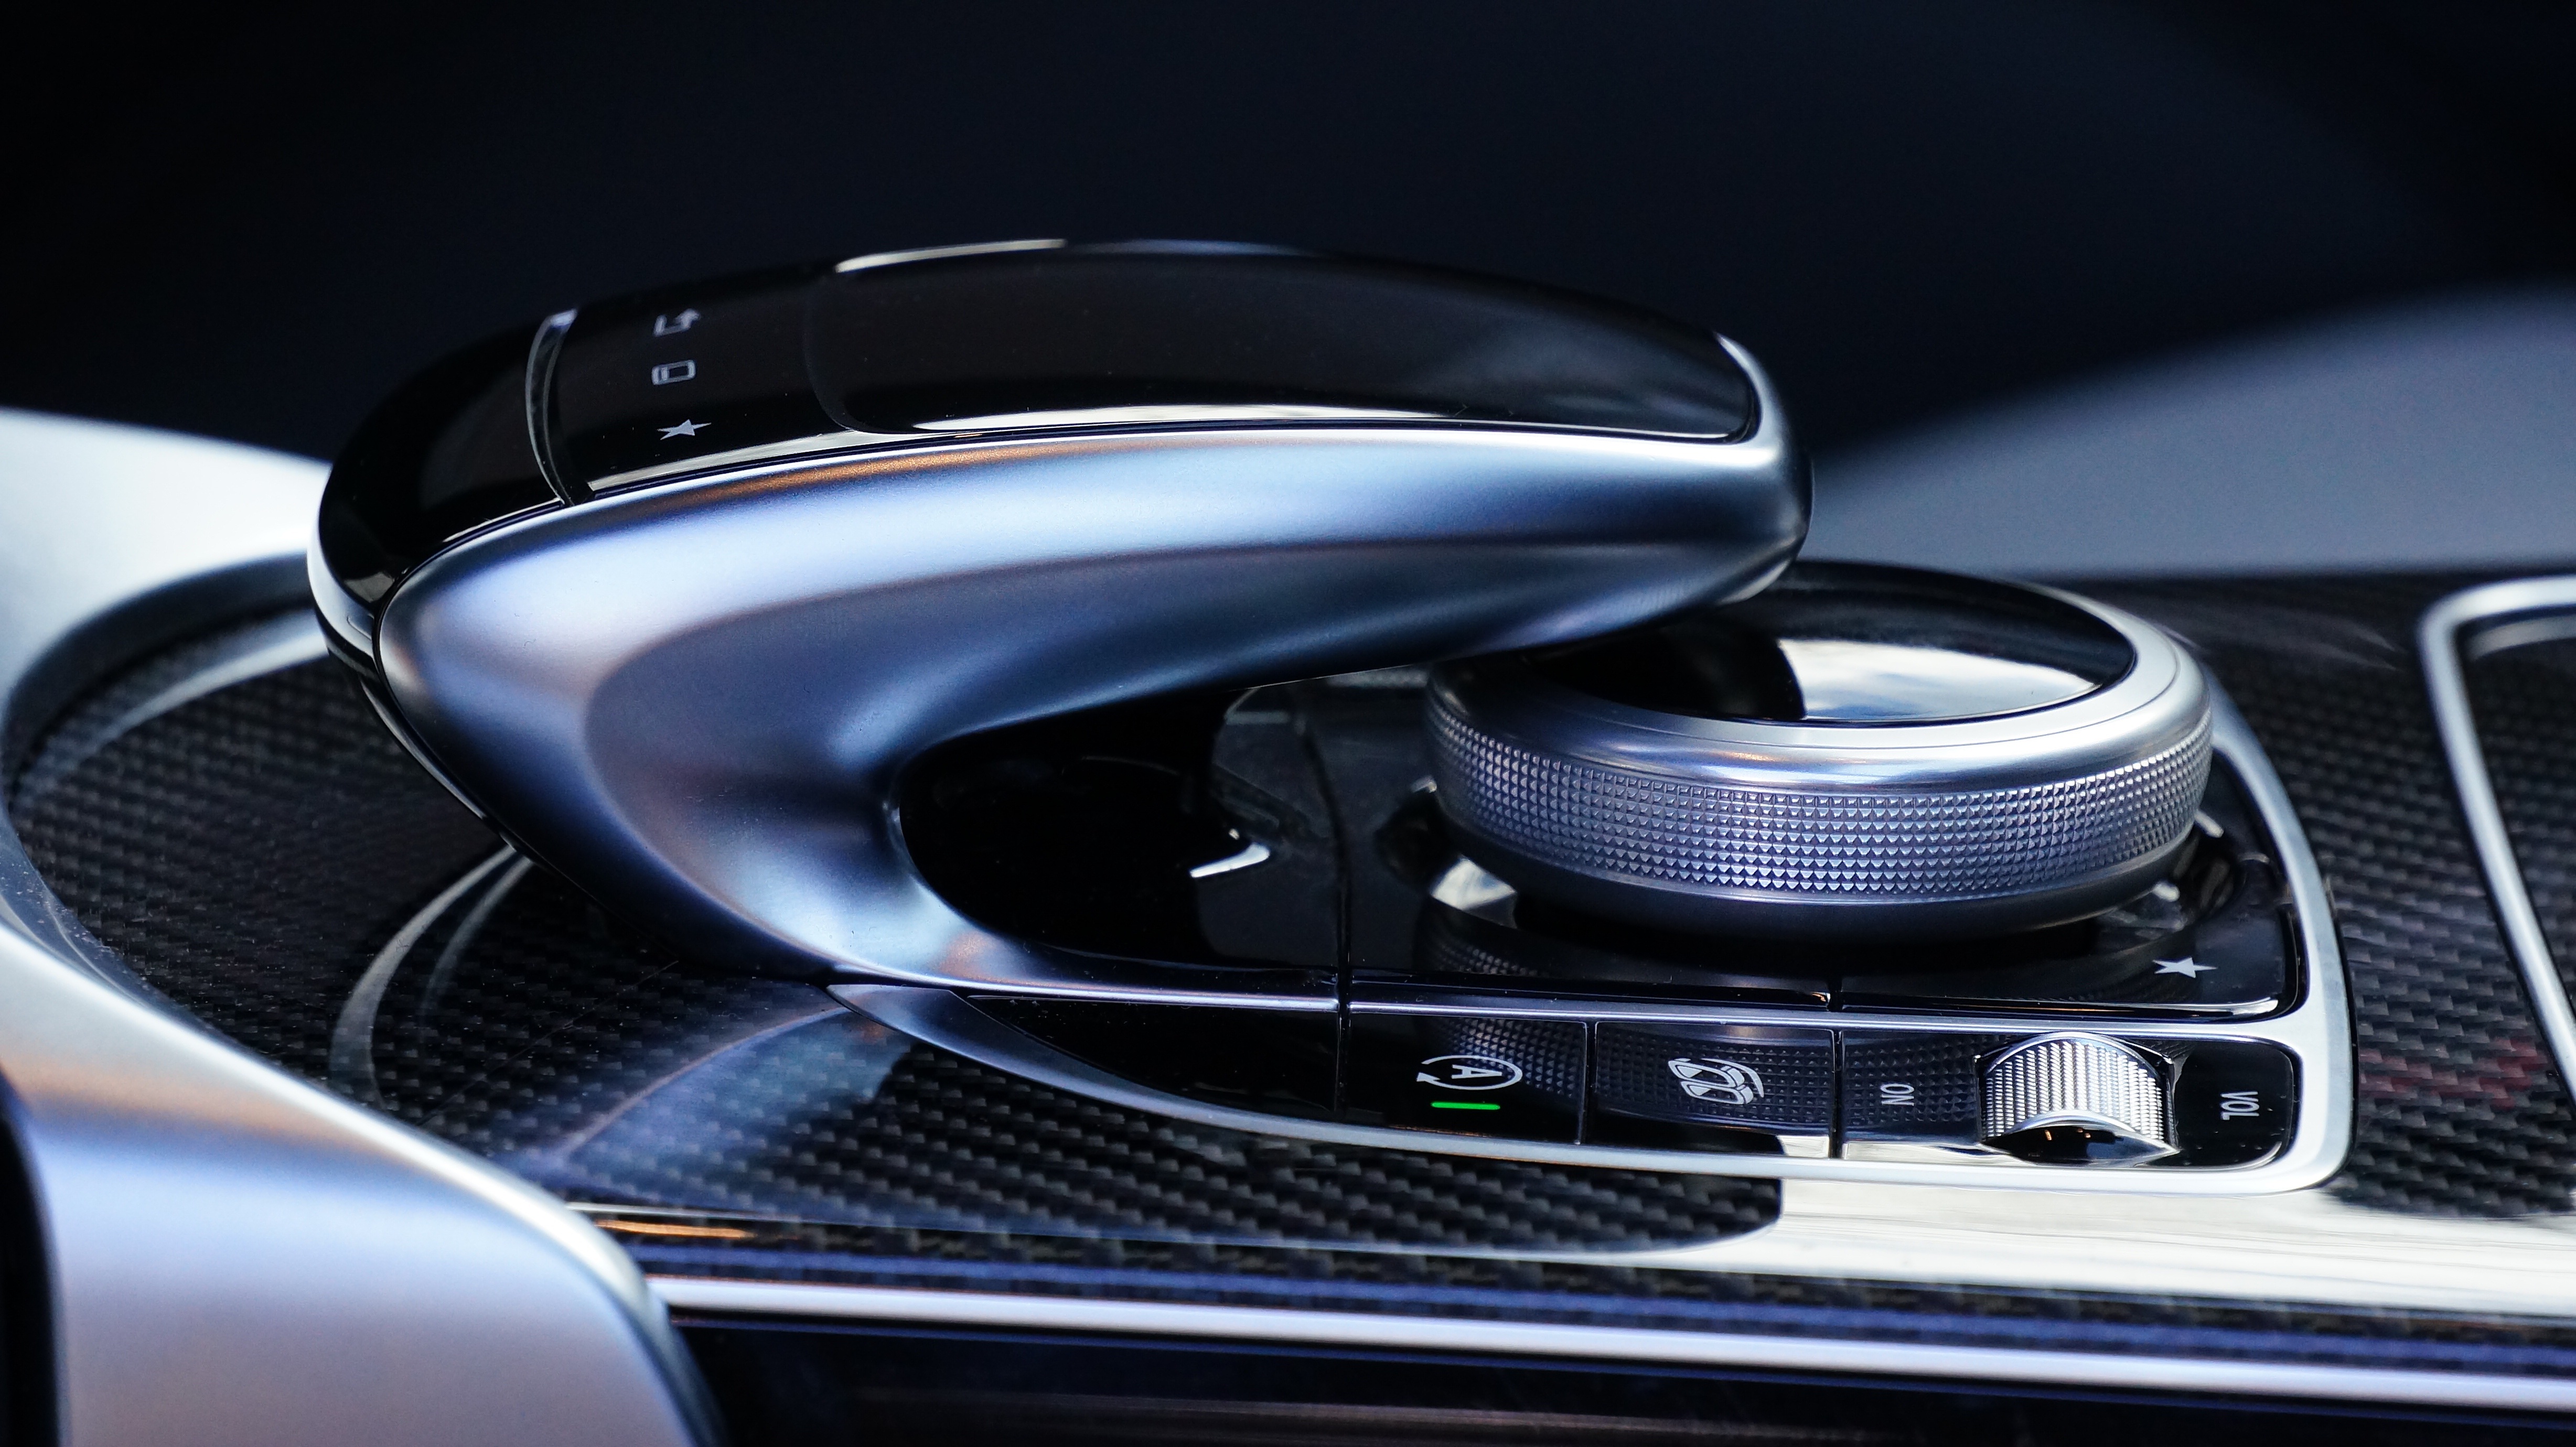
technology, sport, car, wheel, automobile, transportation, transport, red, vehicle, drive, auto, steering wheel, modern, automotive, sports car, supercar, power, luxury, design, performance, motor, sedan, style, elegant, mercedes, class, expensive, fast, multimedia, elegance, mercedes benz, concept car, land vehicle, automobile make, automotive exterior, automotive design, luxury vehicle, performance car